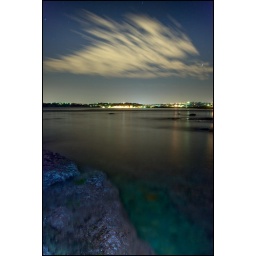
rock and water at front lit by mobile phone flashlight